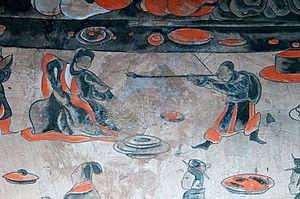
La dynastie Han est une période de l'histoire de la Chine qui débute en 206 av. J.-C, lorsque Han Gaozu fonde la dynastie en montant sur le trône, et s’achève en 220 ap. J.-C, à la fin du règne de Han Xiandi. Elle est elle-même divisée en deux périodes : celle des Han occidentaux ou Han antérieurs, capitale Chang'an, et celle des Han orientaux ou Han postérieurs, capitale Luoyang. Ces deux périodes sont séparées par la courte dynastie Xin fondée par Wang Mang et qui disparaît après la mort de son fondateur.
La fête de la Porte Hong, également connue sous le nom de la "banquet à la porte Hong", est un événement historique qui s’est déroulé en 206 av. J.-C. à la porte de Hong à l’extérieur de Xianyang, la capitale de la dynastie Qin. Son emplacement en Chine correspond à peu près actuellement au village de Hongmenbao, ville de Xinfeng, district de Lintong, Xi'an, province de Shaanxi. Les principaux participants à ce banquet sont Liu Bang et Xiang Yu, deux dirigeants de premier plan de l’insurrection contre la dynastie Qin qui a lieu entre -209 et -206. Cet événement marque le début de la guerre Chu-Han, une lutte de pouvoir pour le contrôle de la Chine entre Liu Bang et Xiang Yu, qui se termine par la défaite de Xiang Yu et la fondation de la dynastie Han par Liu Bang, qui en devient le premier empereur. La fête de la porte Hong est souvent mise en avant dans l’histoire chinoise, les fictions et la culture populaire.